Katie Grand

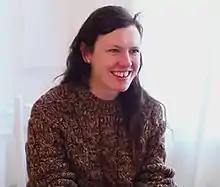
Grand in 2010

Katie Grand (born April 1971) is a British stylist, creative director and fashion journalist. She founded the fashion magazine "LOVE" in 2009, followed by fashion bible and creative agency "Perfect" in 2020.